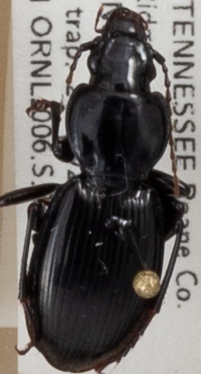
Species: Cyclotrachelus fucatus
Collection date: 2021-05-26
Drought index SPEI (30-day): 0.2
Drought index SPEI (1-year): -0.334
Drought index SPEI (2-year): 2.09